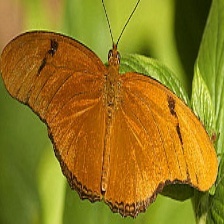
Species: JULIA